Casey Wood

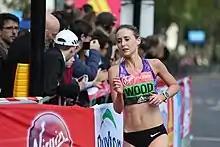
Casey Wood at the 2017 London Marathon

Casey Wood (born 24 February 1989) is an Australian long-distance runner.